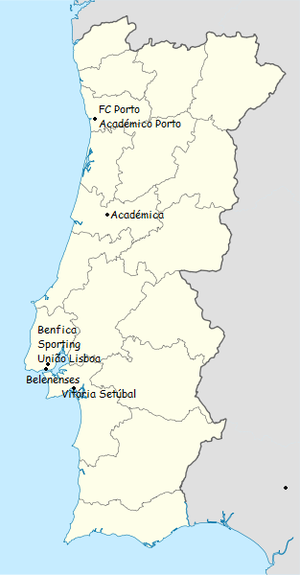
Carte des clubs participants au championnat du portugal de football de première division 1934-1935 Português: Carta dos clubes participantes no Campeonato de Portugal de futebol de Primeira divisao 1934-1935
Le Championnat du Portugal de football 1934-1935 est la première édition du Championnat du Portugal de football. Cette édition de la compétition, expérimentale avant la réforme de 1938, est remportée par le FC Porto.